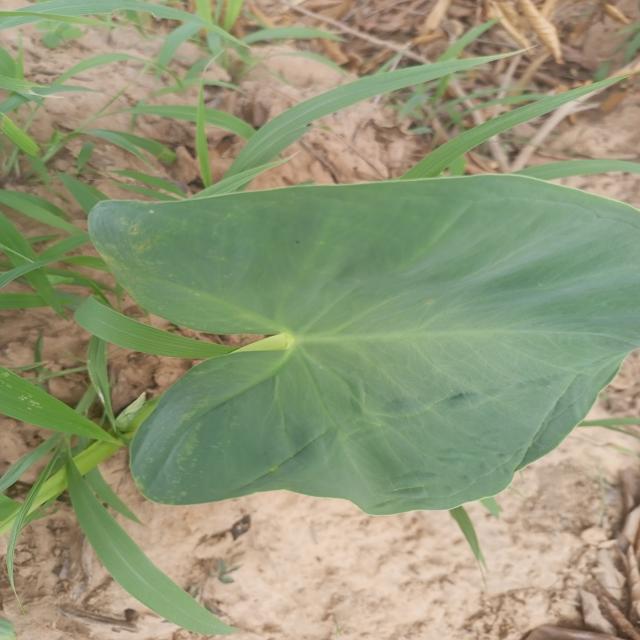
Label: Healthy